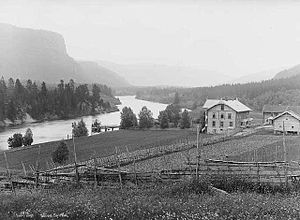
Begna
Sørum (1980–1990), med dampskibskajen og DS «Bægna».